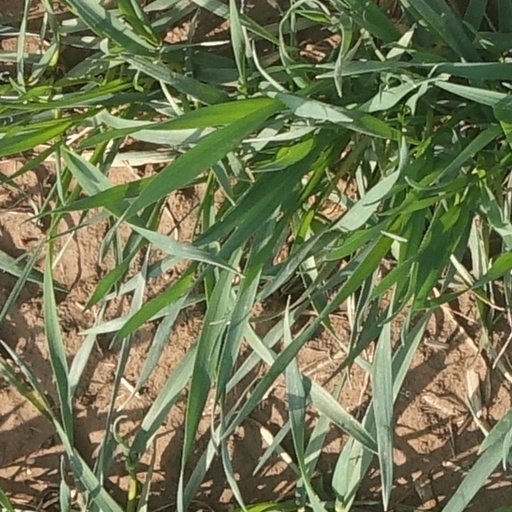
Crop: wheat